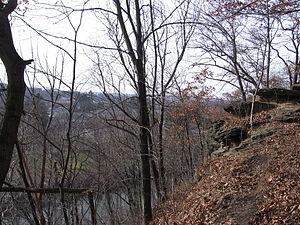
Harmony est un borough du comté de Butler en Pennsylvanie, sur la baie de Connoquenessing, à 50 kilomètres de Pittsburgh, aux États-Unis.